Gujarat IT/ITeS policy 2022–2027

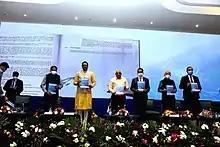
Gujarat Chief Minister Bhupendra Patel unveiled a new IT/ITES policy at GIFT City, Gandhinagar

The new Gujarat IT/ITeS policy was unveiled on 8 February 2022 at GIFT City, Gandhinagar by Chief Minister Bhupendra Patel. The objective of the policy is to strengthen the Information technology ecosystem of Gujarat and to generate 1 lakh direct jobs in the IT/ITeS sector. The goal is to improve IT export from 3,000 to 25,000 crore.